Peter Wellington (director)

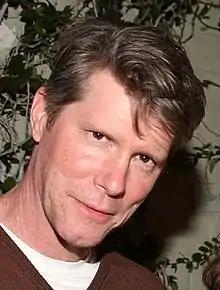
Peter Wellington at a CFC event

Peter Wellington is a Canadian film and television director. His films have included "Joe's So Mean to Josephine", for which he won the Claude Jutra Award in 1996, "Luck" (2003) and "Cottage Country" (2013).